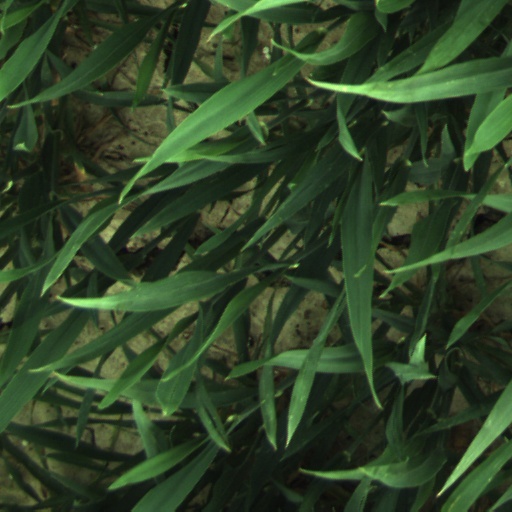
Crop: wheat